Yuliya Menshova

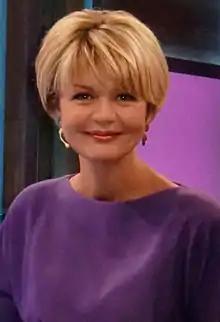

Yuliya Vladimirovna Menshova (born July 28, 1969) is a Russian actress and TV show host. She is the winner of the Russian national television award TEFI in the Talk-show (1999).